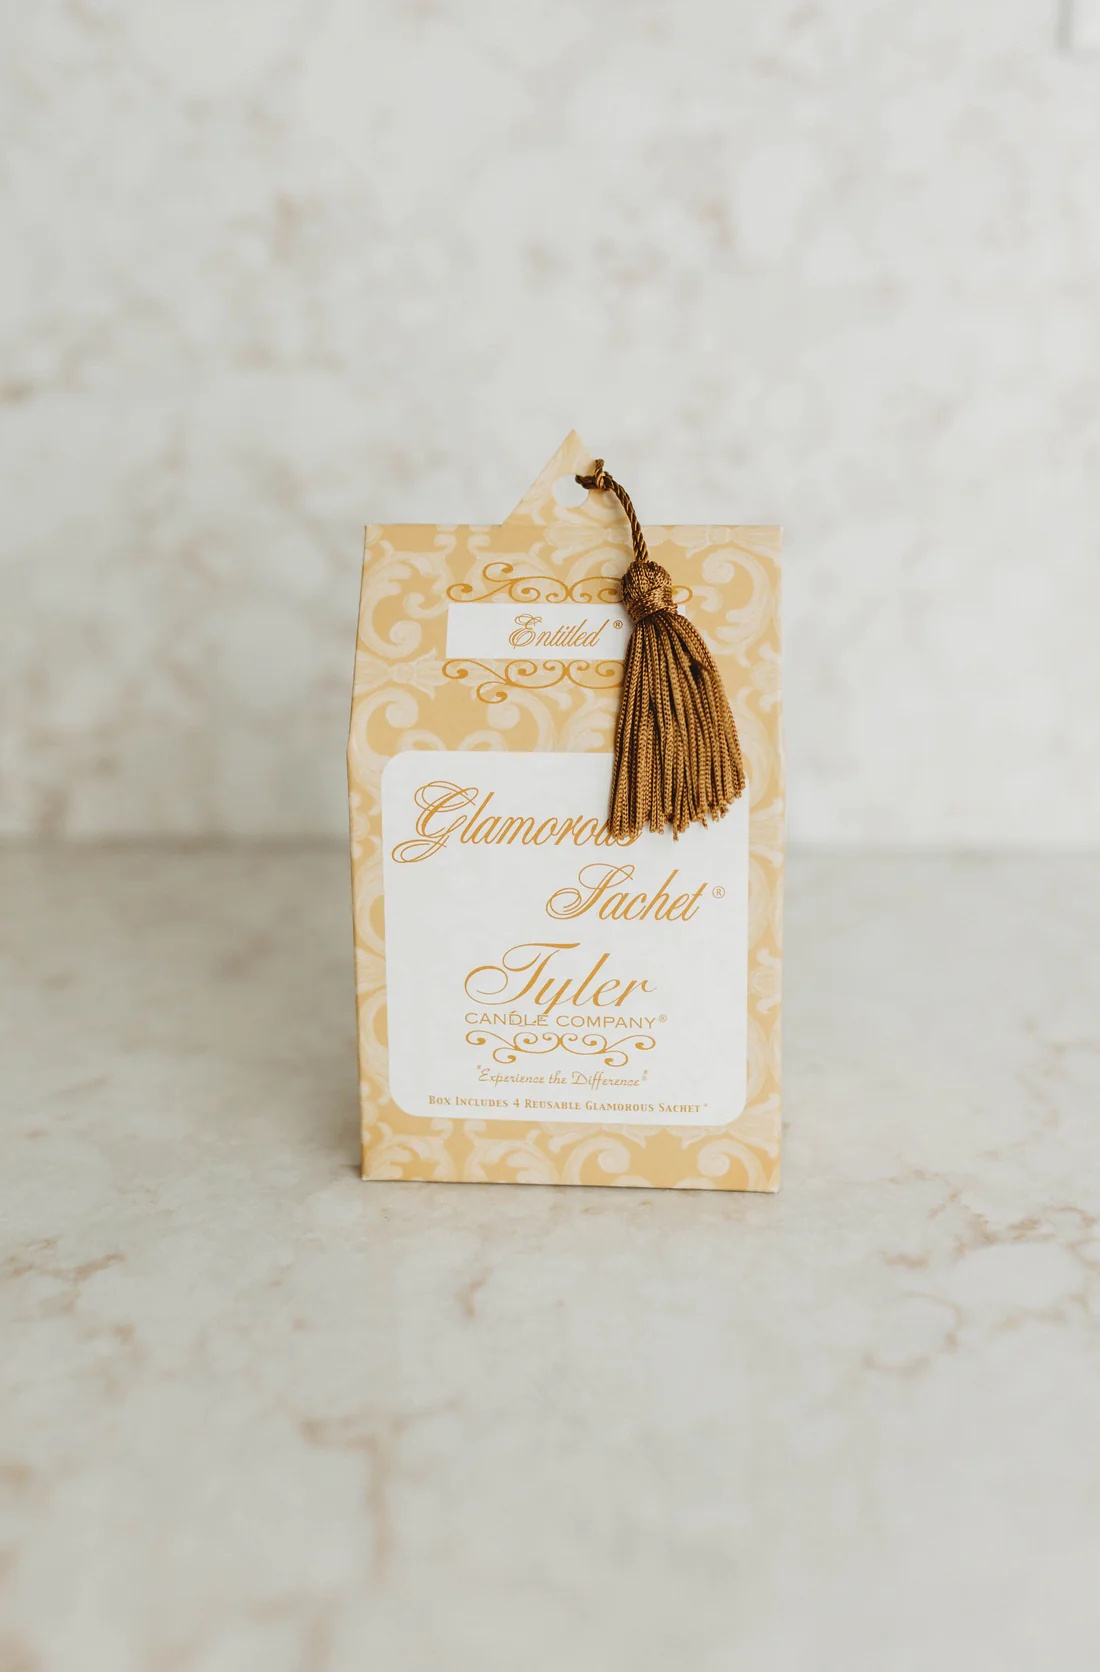
Tylers Glamorous Sachet: Diva
Use these sachets as a Dryer Sachet to soften and scent your laundry, with each 32 oz carton containing 4 reusable sachets for up to 32 loads. As a Home Sachet, place them in vacuum cleaner bags, towel cabinets, or closets for a fragrant living space. Utilize them as a Personal Sachet in lingerie drawers, trash pails, or gym bags for freshness wherever you go. Lastly, enjoy a scented drive by using them as a Vehicle Sachet, placing them under front seats near the vent. Experience endless possibilities with this fabulous multi-purpose product.
Brand: Tyler Candle Company
Category: Home & Garden > Household Supplies > Laundry Supplies > Dry Cleaning Kits